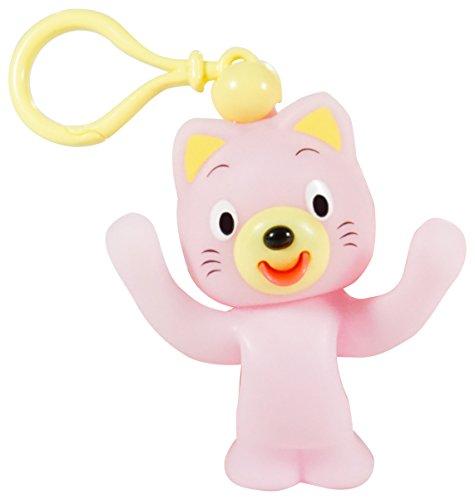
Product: Jabb-A-Boo The Cat, Pink
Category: Toys & Games | Baby & Toddler Toys
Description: Great stress reliever.
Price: $8.49
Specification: ProductDimensions:13.2x14.4x16.1inches|ItemWeight:1.44ounces|ShippingWeight:1.6ounces(Viewshippingratesandpolicies)|DomesticShipping:ItemcanbeshippedwithinU.S.|InternationalShipping:ThisitemcanbeshippedtoselectcountriesoutsideoftheU.S.LearnMore|ASIN:B074Q351CY|Itemmodelnumber:4543168170414|Manufacturerrecommendedage:18monthsandup